Religion

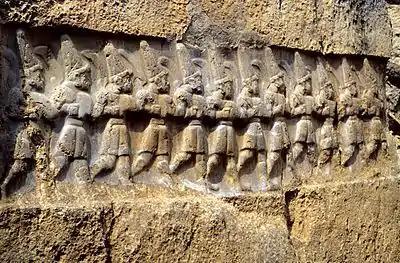
The Yazılıkaya sanctuary in Turkey, with the twelve gods of the underworld

Ancient polytheistic religions, such as those of Greece, Rome, and Scandinavia, are usually categorized under the heading of mythology. Religions of pre-industrial peoples, or cultures in development, are similarly called myths in the anthropology of religion. The term myth can be used pejoratively by both religious and non-religious people. By defining another person's religious stories and beliefs as mythology, one implies that they are less real or true than one's own religious stories and beliefs. Joseph Campbell remarked, "Mythology is often thought of as "other people's" religions, and religion can be defined as misinterpreted mythology."